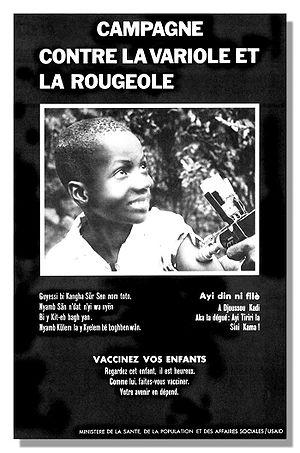
Affiche de promotion de la vaccination contre la variole et la rougeole (1979) - domaine public - origine http://phil.cdc.gov (image id: 2585)
Selon la constitution de l'Organisation Mondiale de la Santé, la santé est « un état de complet bien-être physique, mental et social, et ne consiste pas seulement en une absence de maladie ou d'infirmité » et représente « l’un des droits fondamentaux de tout être humain, quelles que soit sa race, sa religion, ses opinions politiques, sa condition économique ou sociale ».